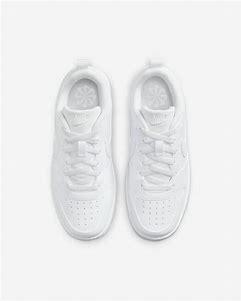
Brand: Nike
Model: Court Borough Recraft